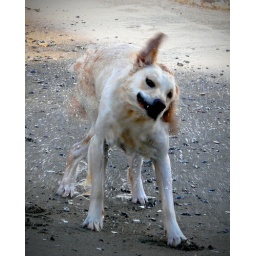
A dog shaking water off of himself on a beach in Stanley Park, Vancouver, British Columbia.